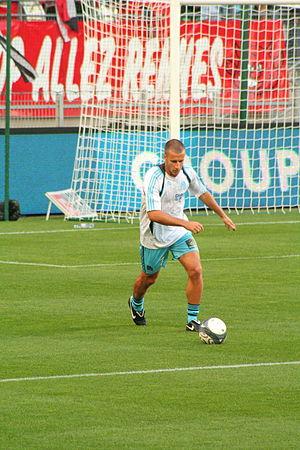
benoit cheyrou sous les couleurs de l'om à l'echauffement le 22/08/09 juste avant le match contre rennes